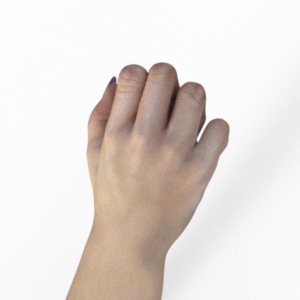
Label: rock